KCEB

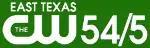
Former KCEB logo, used from 2008 to 2012.

Shortly after receiving the affiliation, on January 24, 2006, the Warner Bros. unit of Time Warner and CBS Corporation announced that the two companies would shut down The WB and UPN and combine the networks' respective programming to create a new "fifth" network called The CW, which would be aimed at young adults between the ages of 18 and 34.